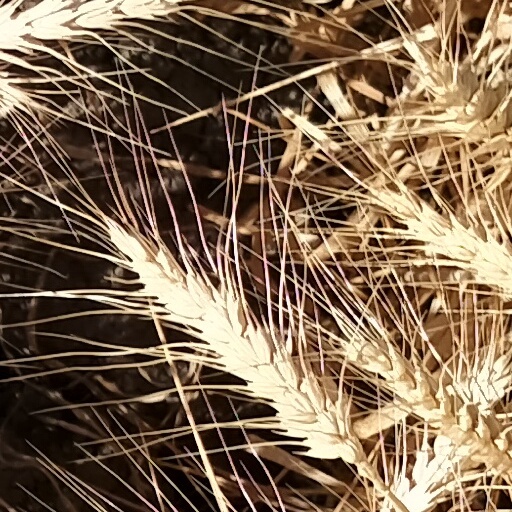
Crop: wheat